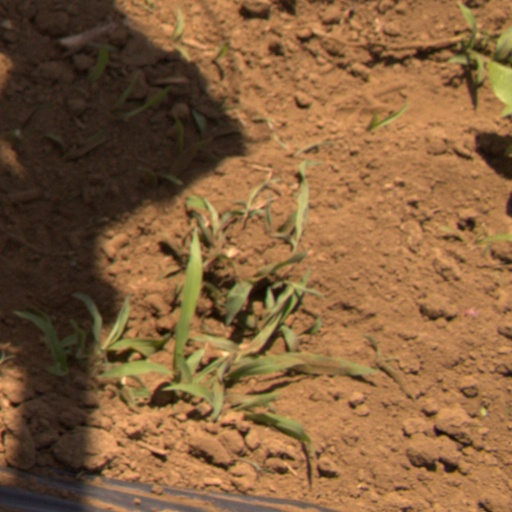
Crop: Jerusalem artichoke